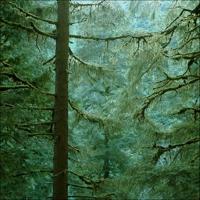
Weather: cloudy or overcast